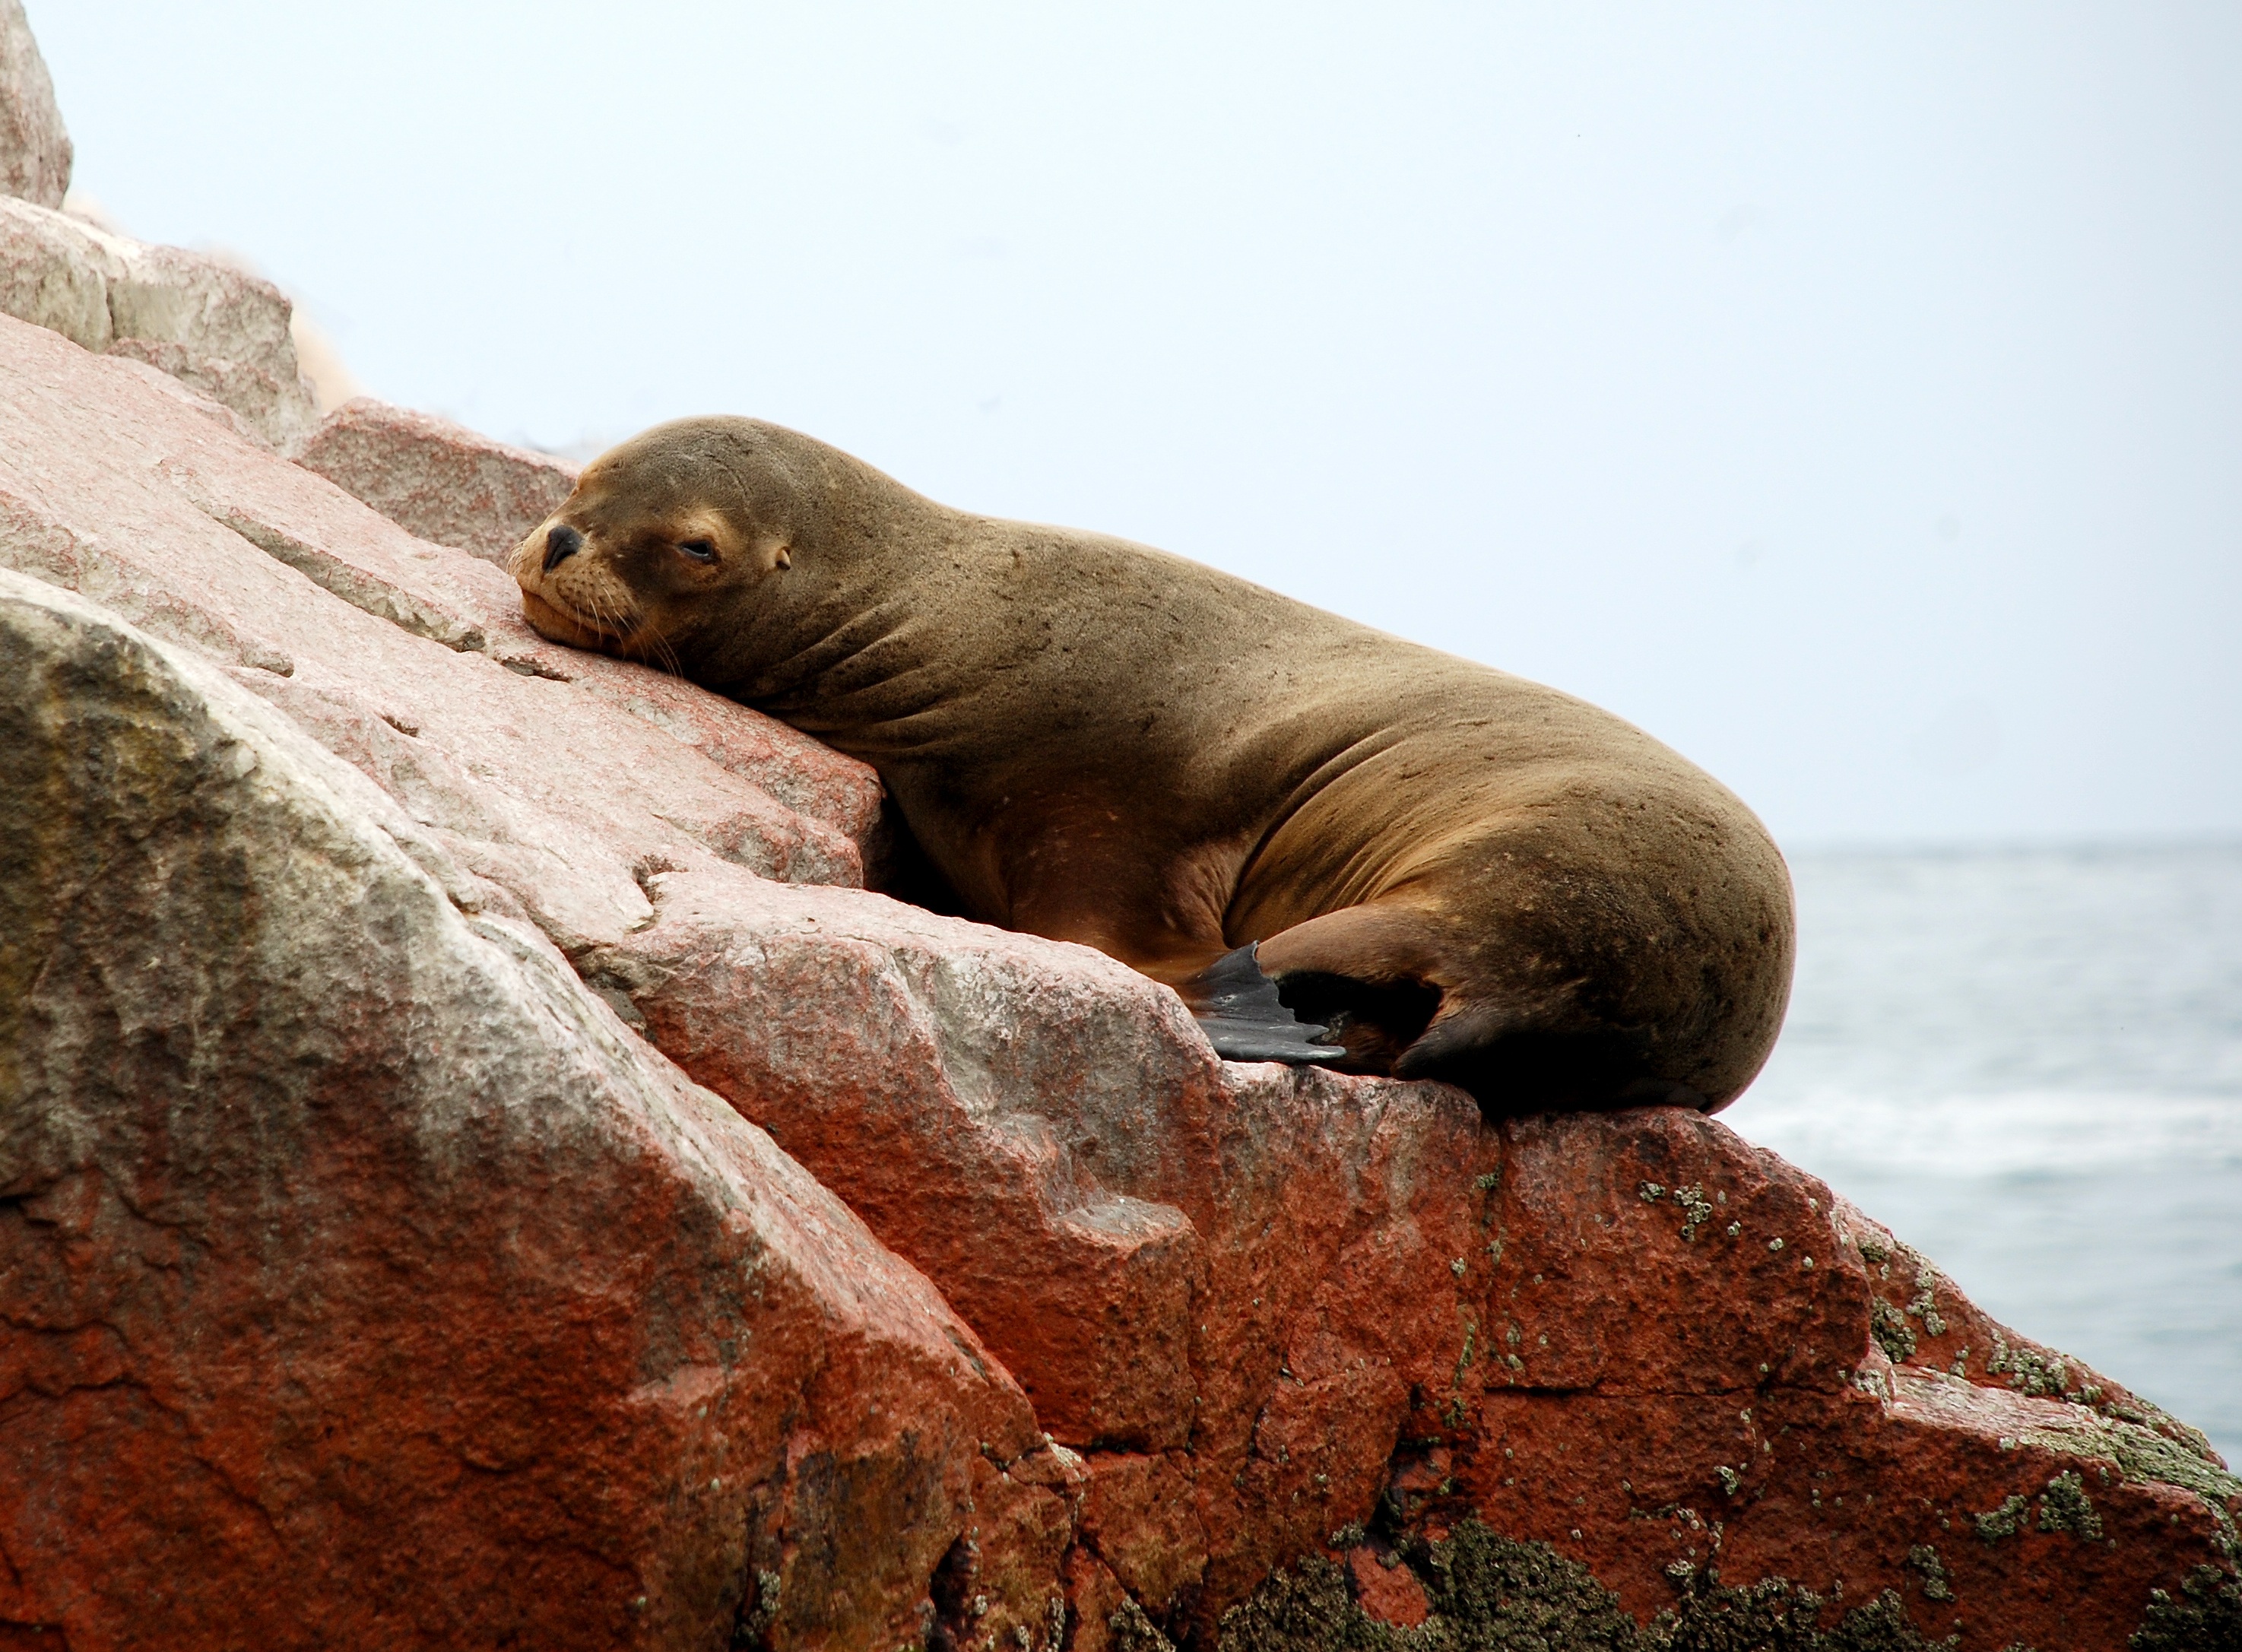
sea, nature, rock, wildlife, island, mammal, fauna, peru, rocks, snout, walrus, seals, costa, sea lions, organism, harbor seal, paracas, ballestas islands, marine mammal, national reserve, ica region